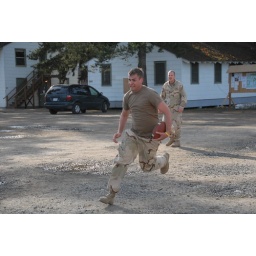
Guys in the 3P try to lounge as they await tickets home to work until our summer deployment to the Middle East.